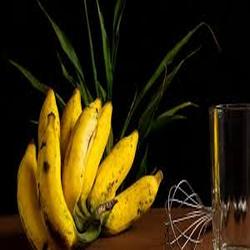
Label: Banana